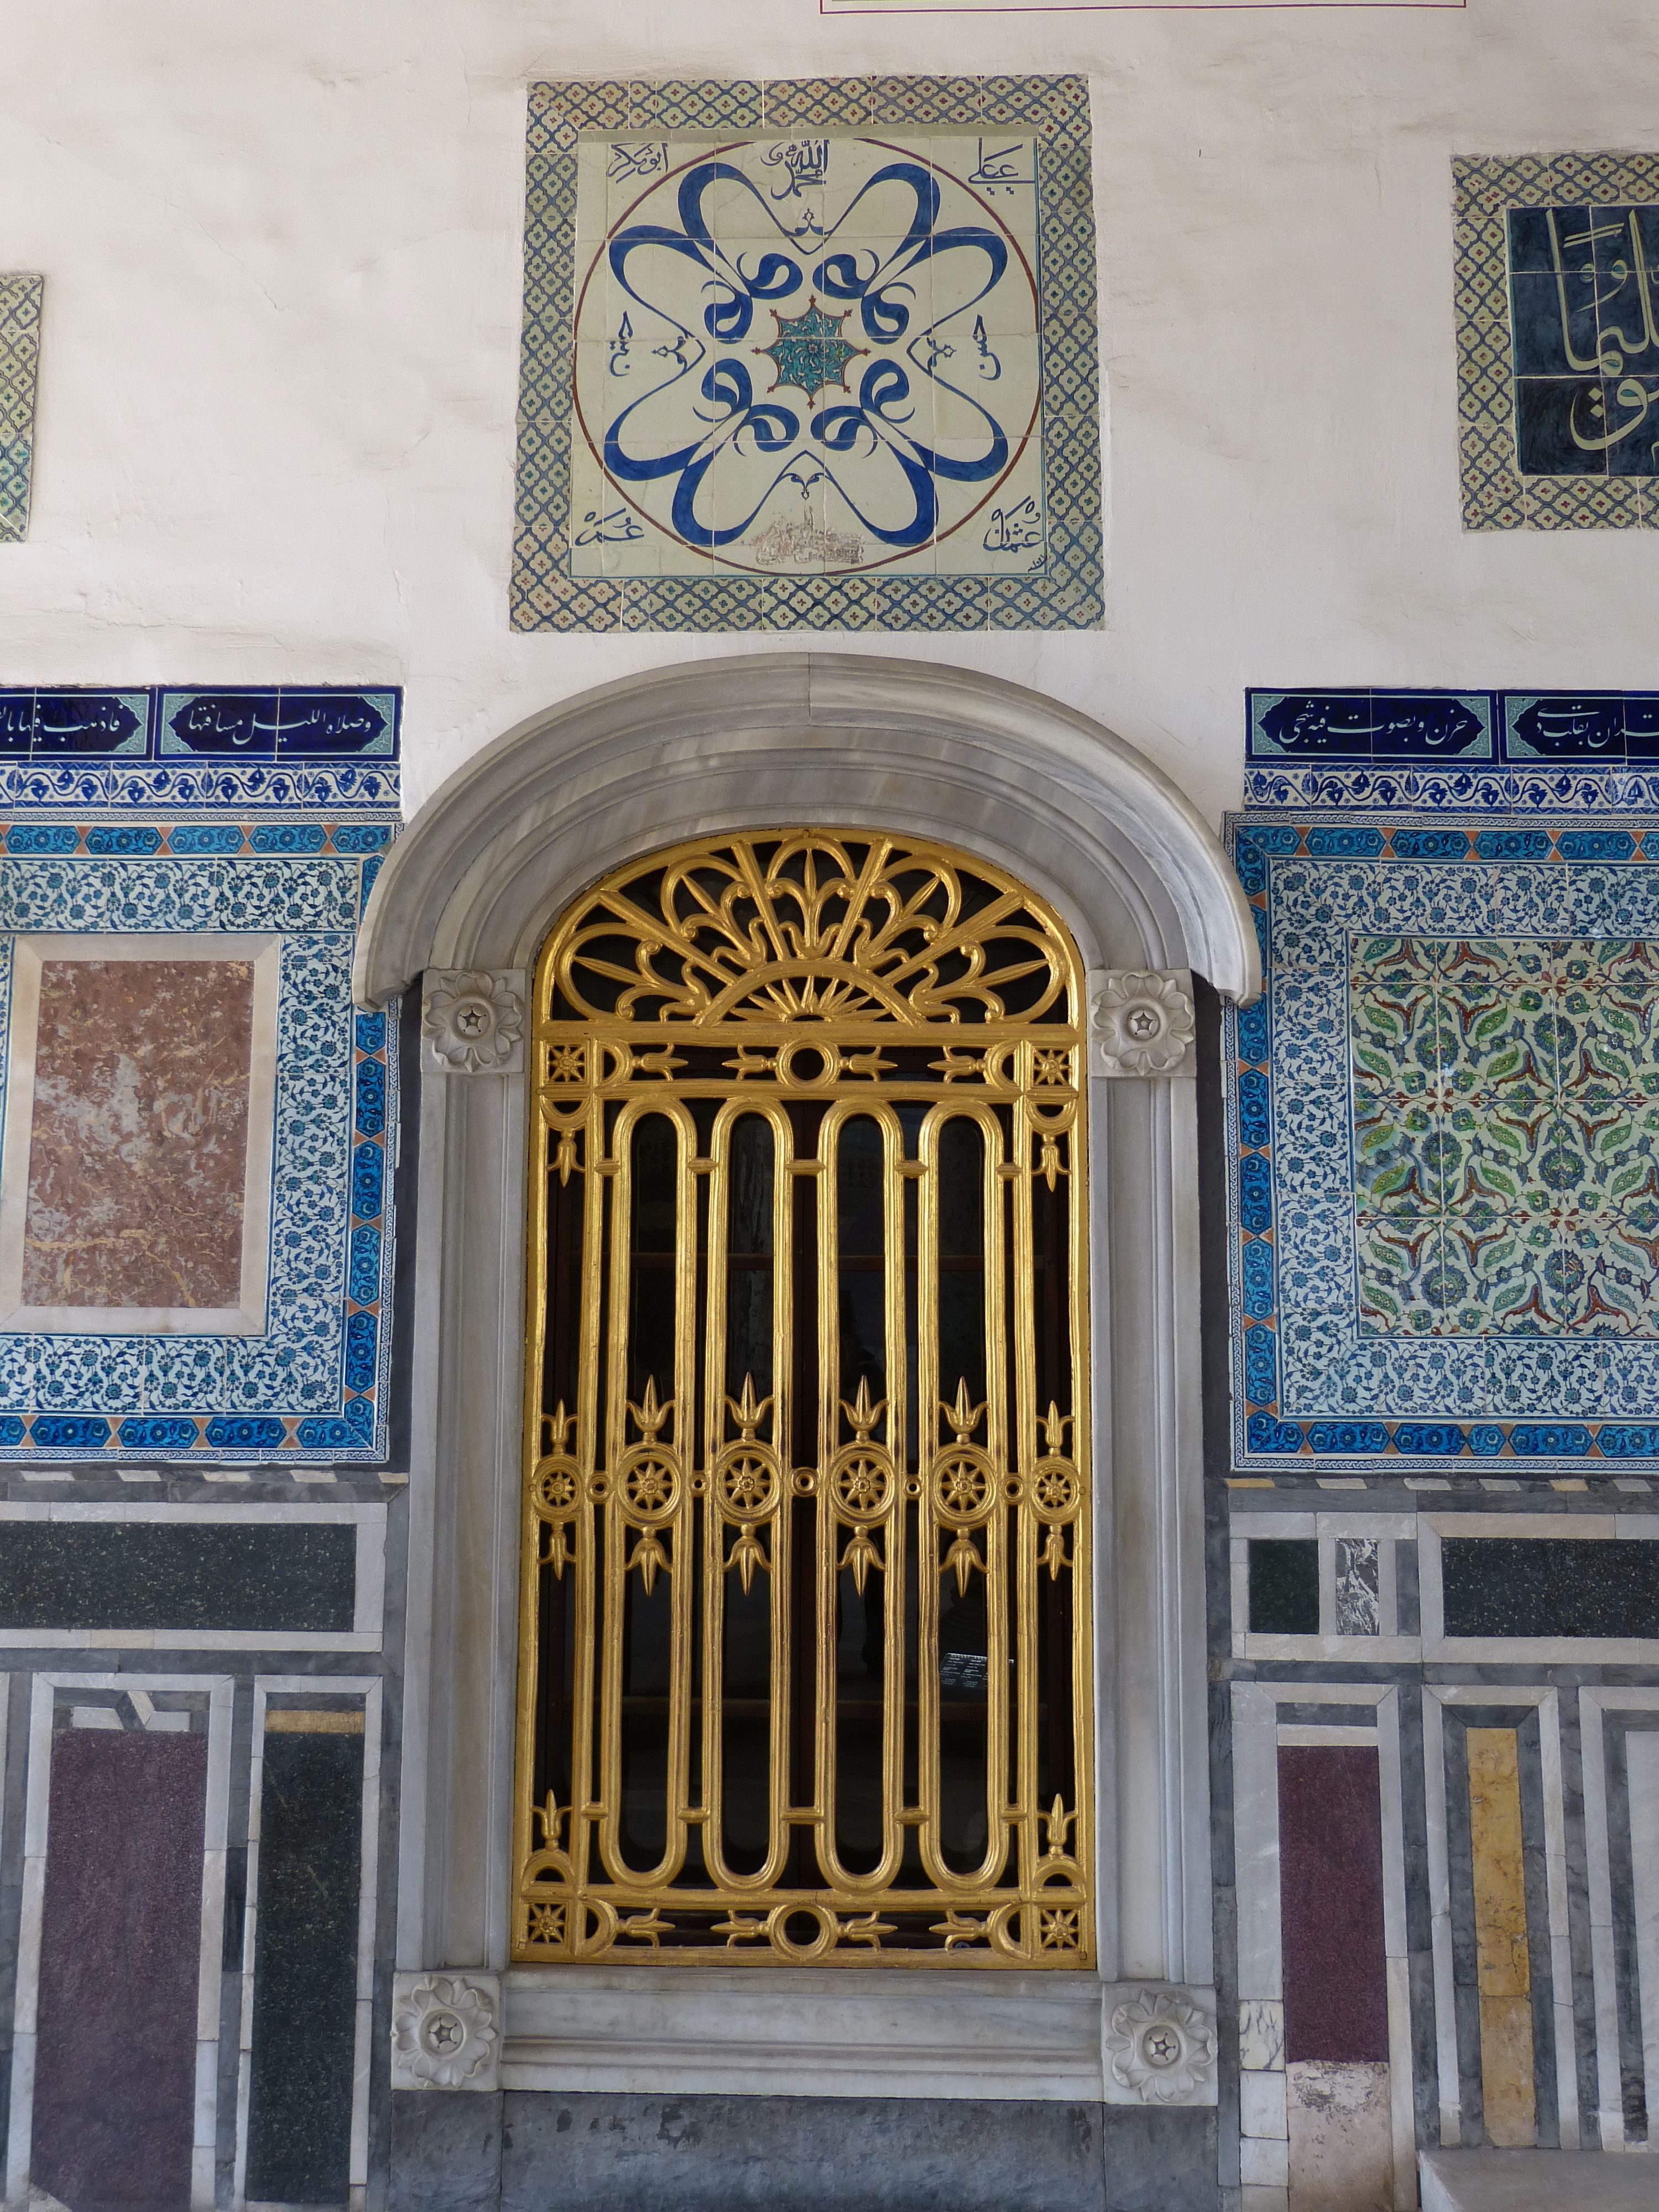
architecture, house, window, building, palace, ceramic, castle, facade, tile, blue, cathedral, place of worship, interior design, art, turkey, istanbul, synagogue, historically, sultan, ancient history, topkapi